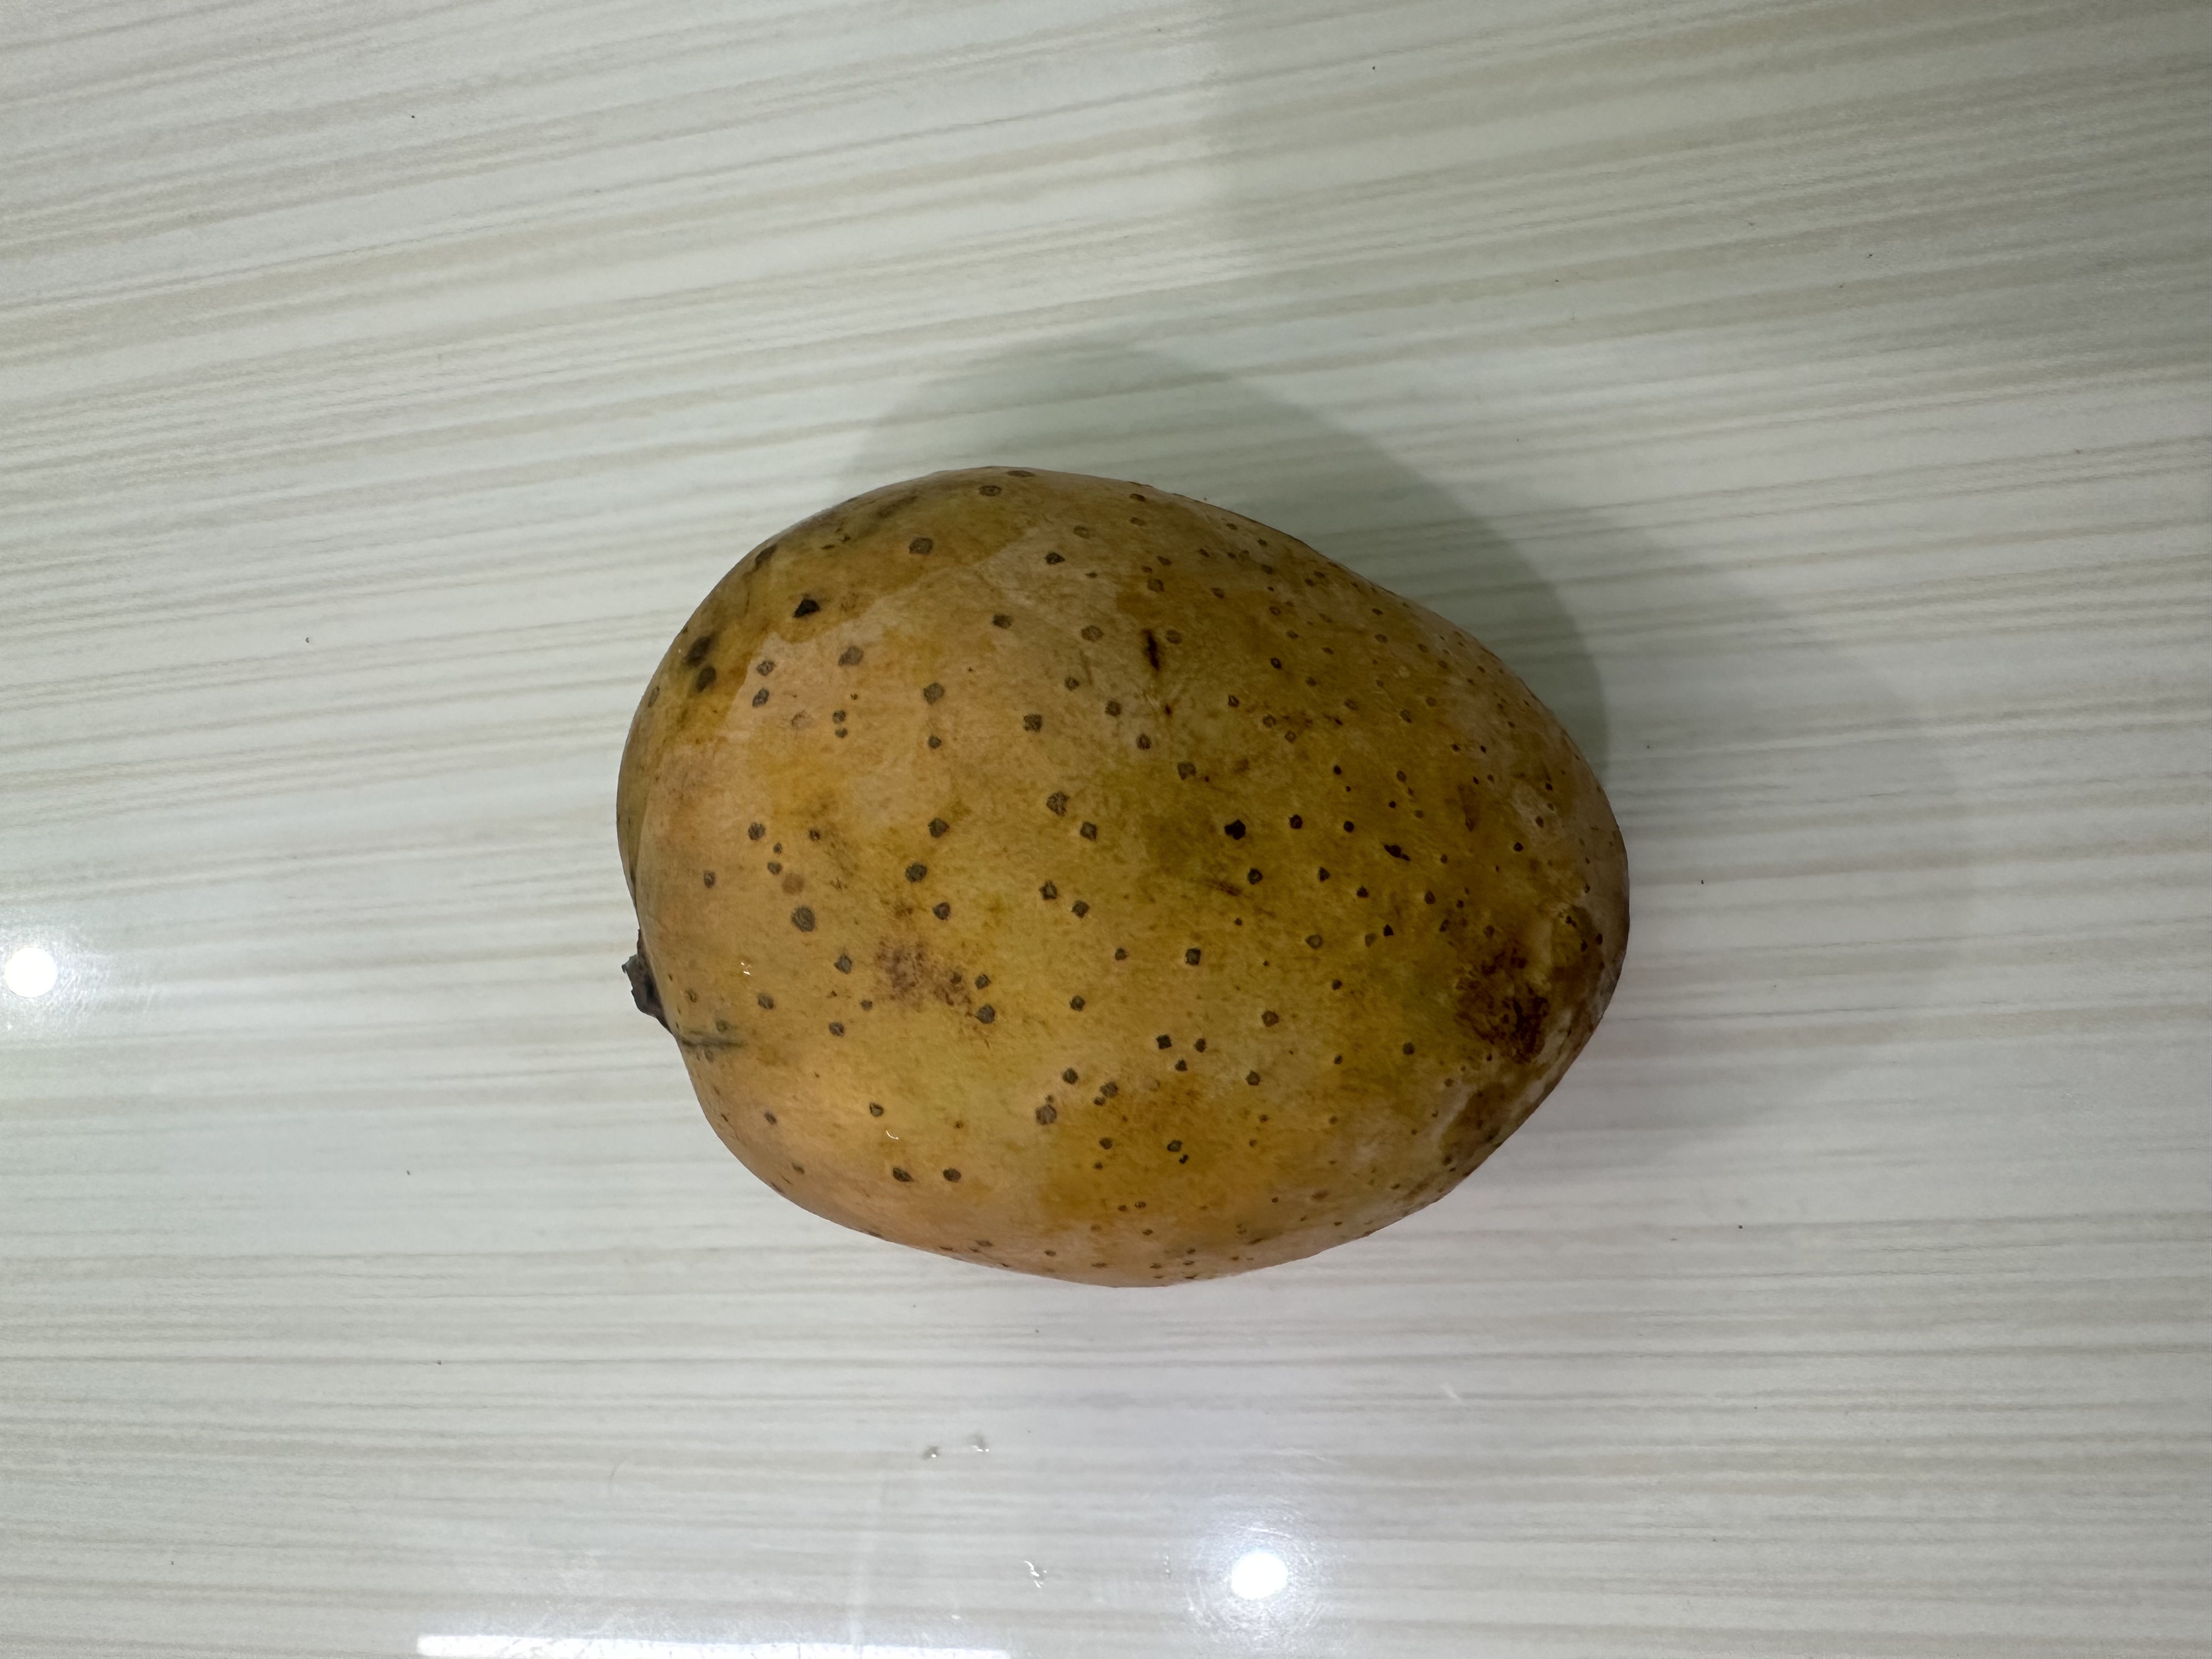
Mango variety: Langra